Carl H. Eigenmann

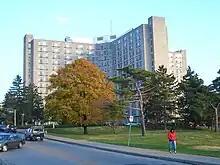
Carl H. Eigenmann Hall, Indiana University, Bloomington

After a trip to the University of Freiburg in 1906–07, Eigenmann was named the first dean of the IU graduate school in 1908, and retained the post until his death in 1927. While he remained at IU, Eigenmann also served from 1909 to 1918 as honorary curator of fishes at the Carnegie Museum in Pittsburgh, Pennsylvania.